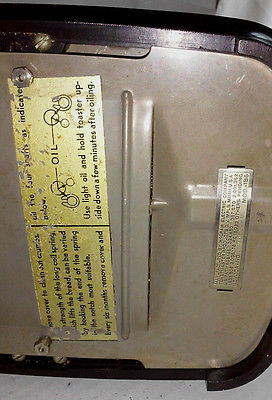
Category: toaster